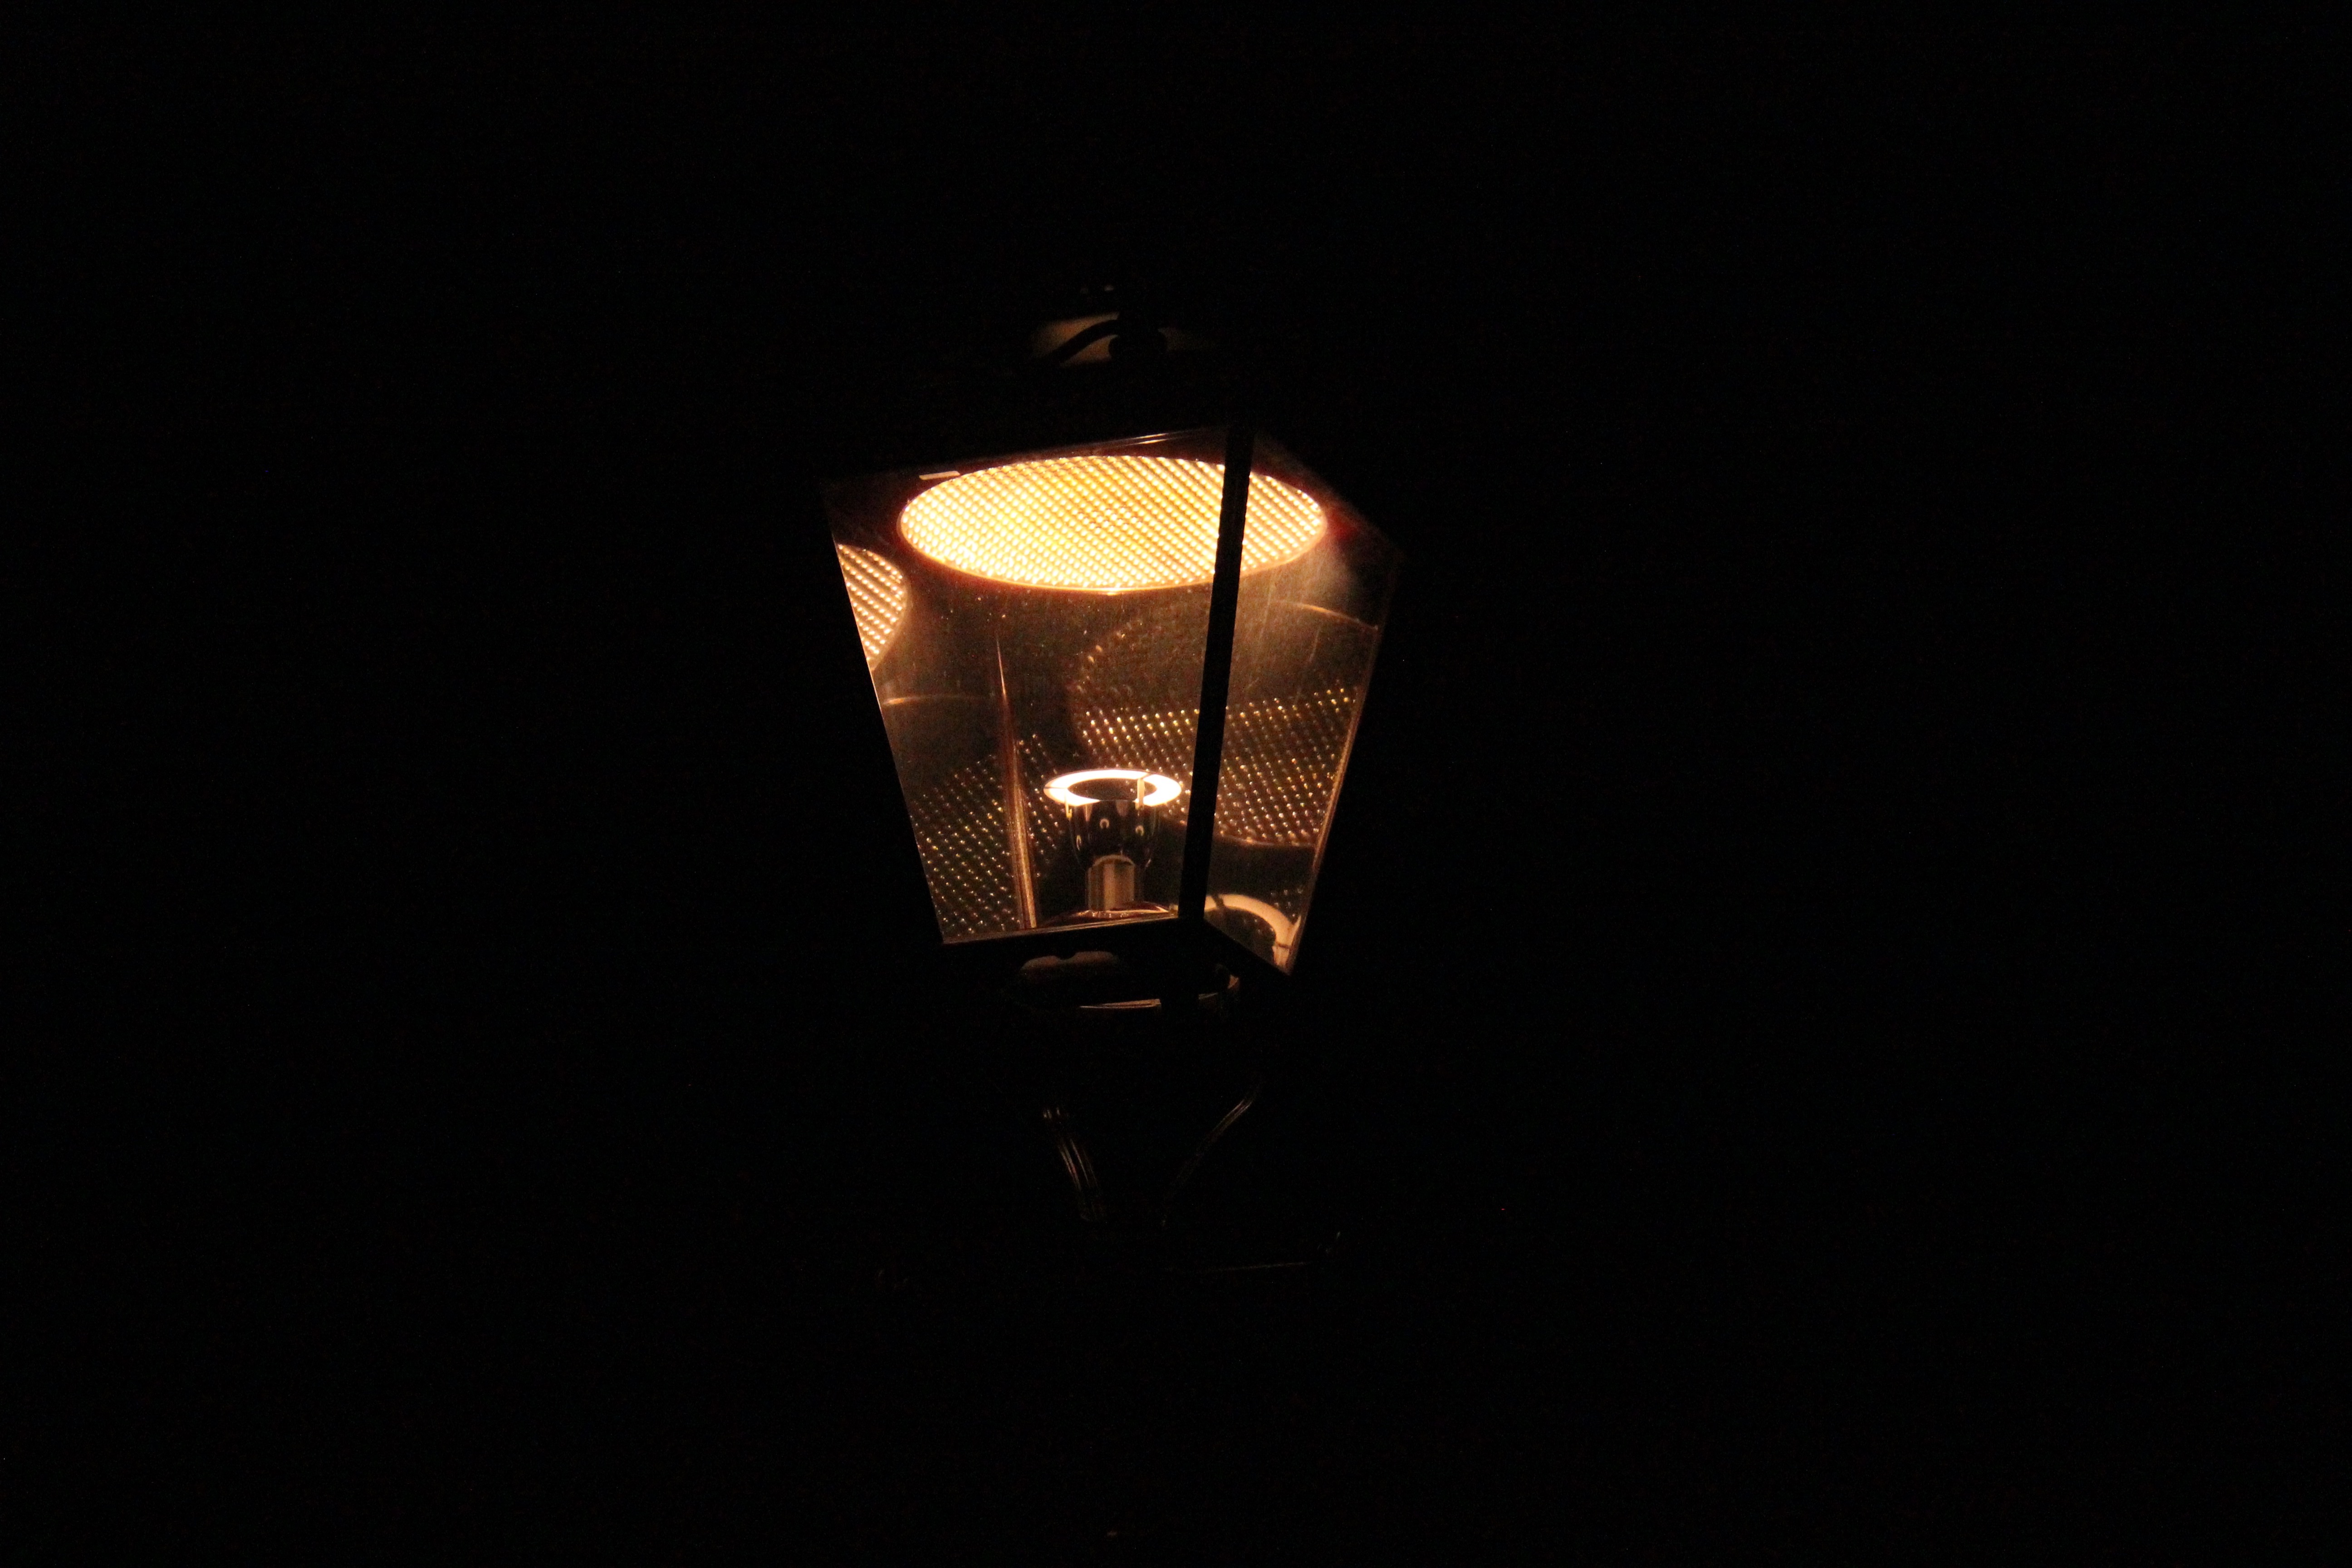
light, night, reflection, darkness, street light, black, candle, lighting, light fixture, shape, macro photography, incandescent light bulb